Military high school

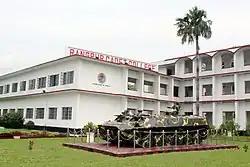
Rangpur Cadet College in Rangpur, Bangladesh

Military high school is a type of high school that includes military cadet education and so are a form of military academy. They are found in several countries and offer a regular high school education but with an extra military training curriculum. For example, cadets must rise early and do physical training to be followed by games in the afternoon. However, in the same way as a high or secondary school, they have academic classes after breakfast. In the evening, there may be self-study classes. As a part of a military institute, seniority is essential, and the commands of seniors must be obeyed by juniors. The grade works as the rank of the cadets. All cadets from the same batch are considered to be of the same rank. However, in higher grades, prefects are selected to lead the regular cadets.